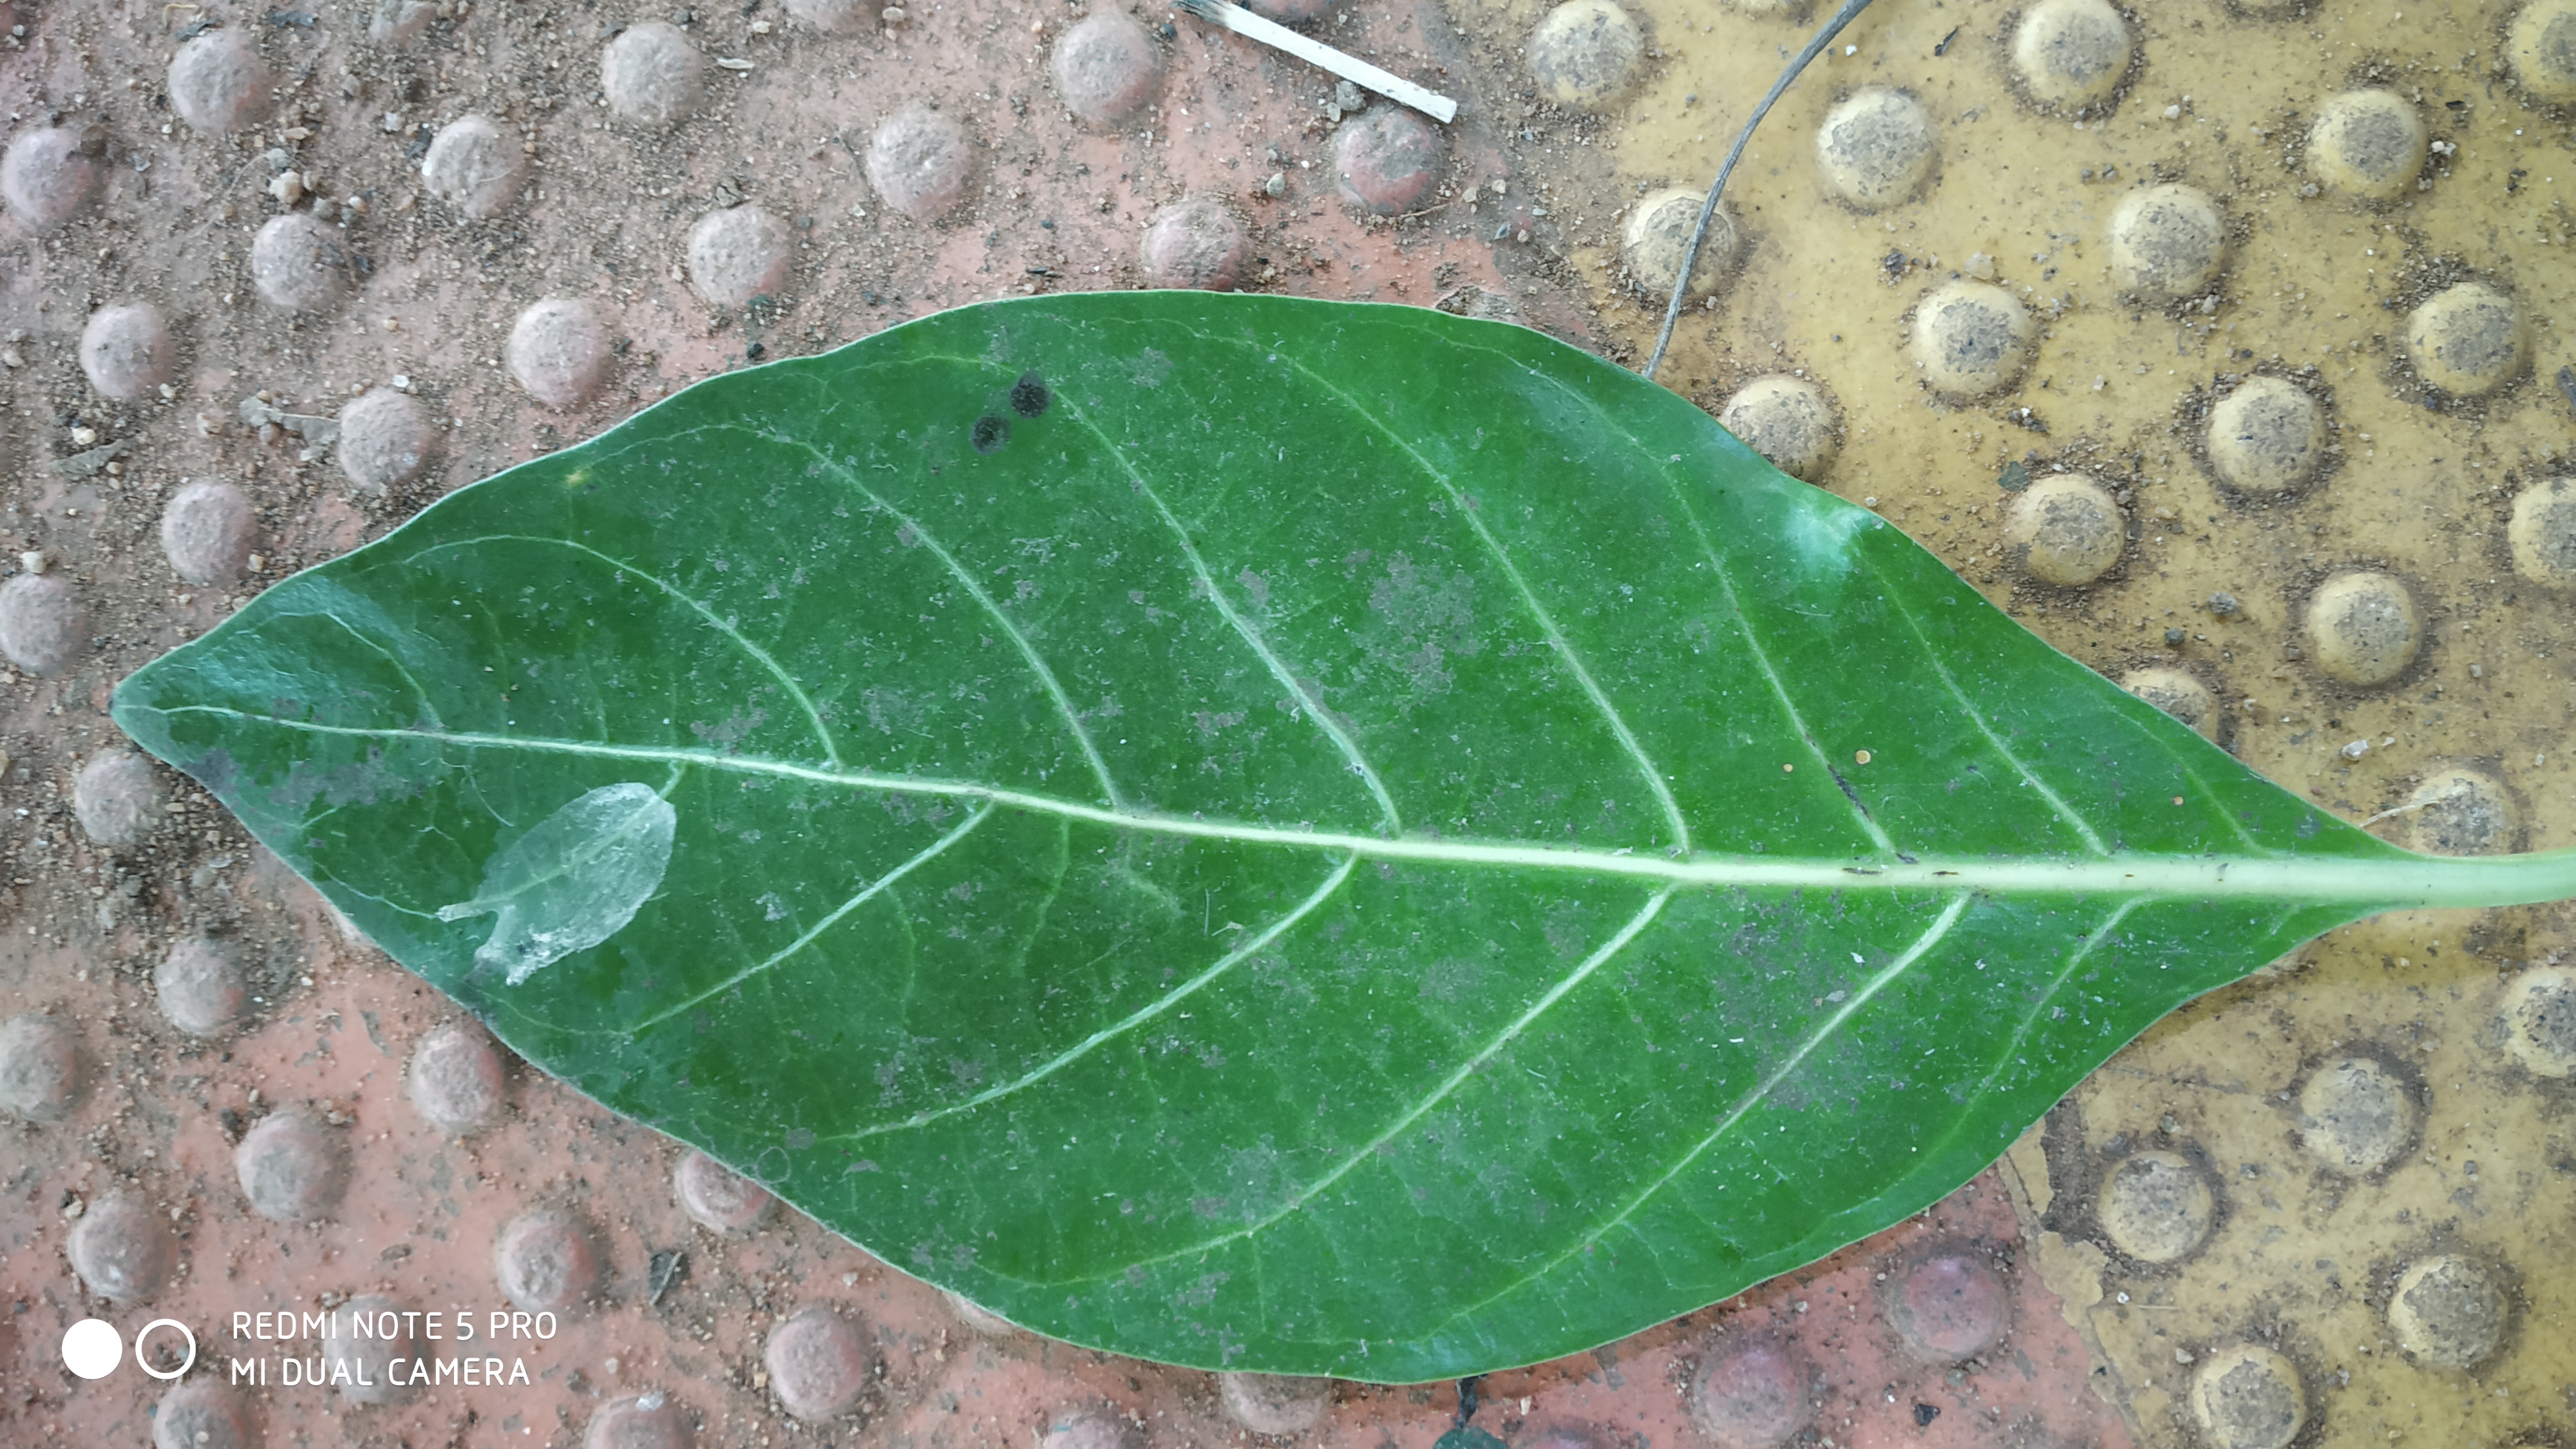
Plant: Nooni